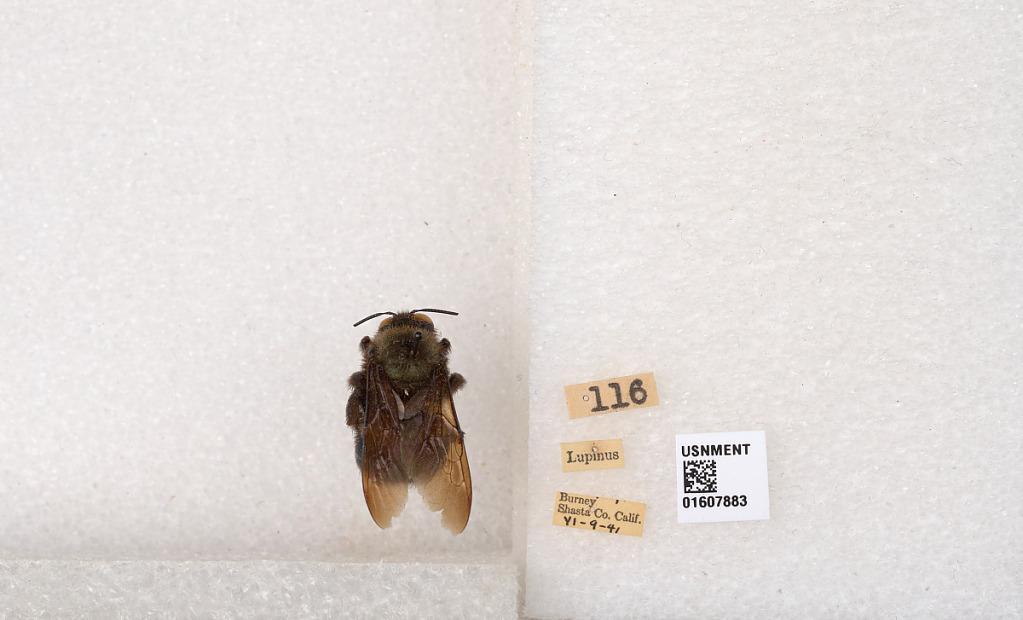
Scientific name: Xylocopa (Xylocopoides) californica californica Cresson
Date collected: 1941-6-7
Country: United States
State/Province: California
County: Shasta
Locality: Burney
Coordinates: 40.8824, -121.661